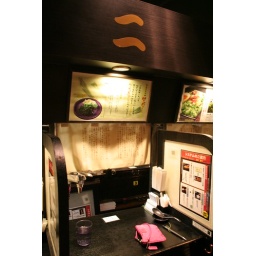
dining tables are separated by dividers here!